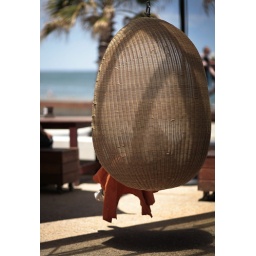
girl sitting in wicker chair